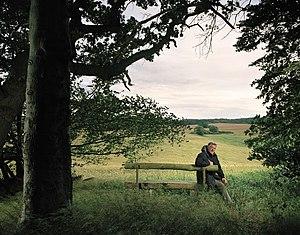
Botho Strauss, né le 2 décembre 1944 à Naumbourg, est un dramaturge, romancier, essayiste et écrivain allemand. Il est, avec Heiner Müller, l'auteur dramatique allemand contemporain le plus joué en Europe.